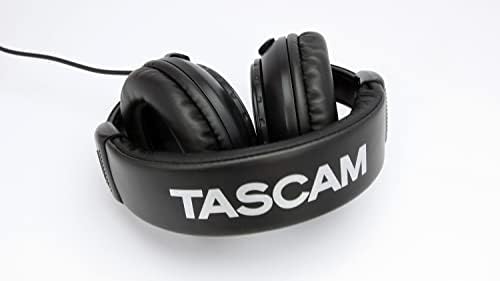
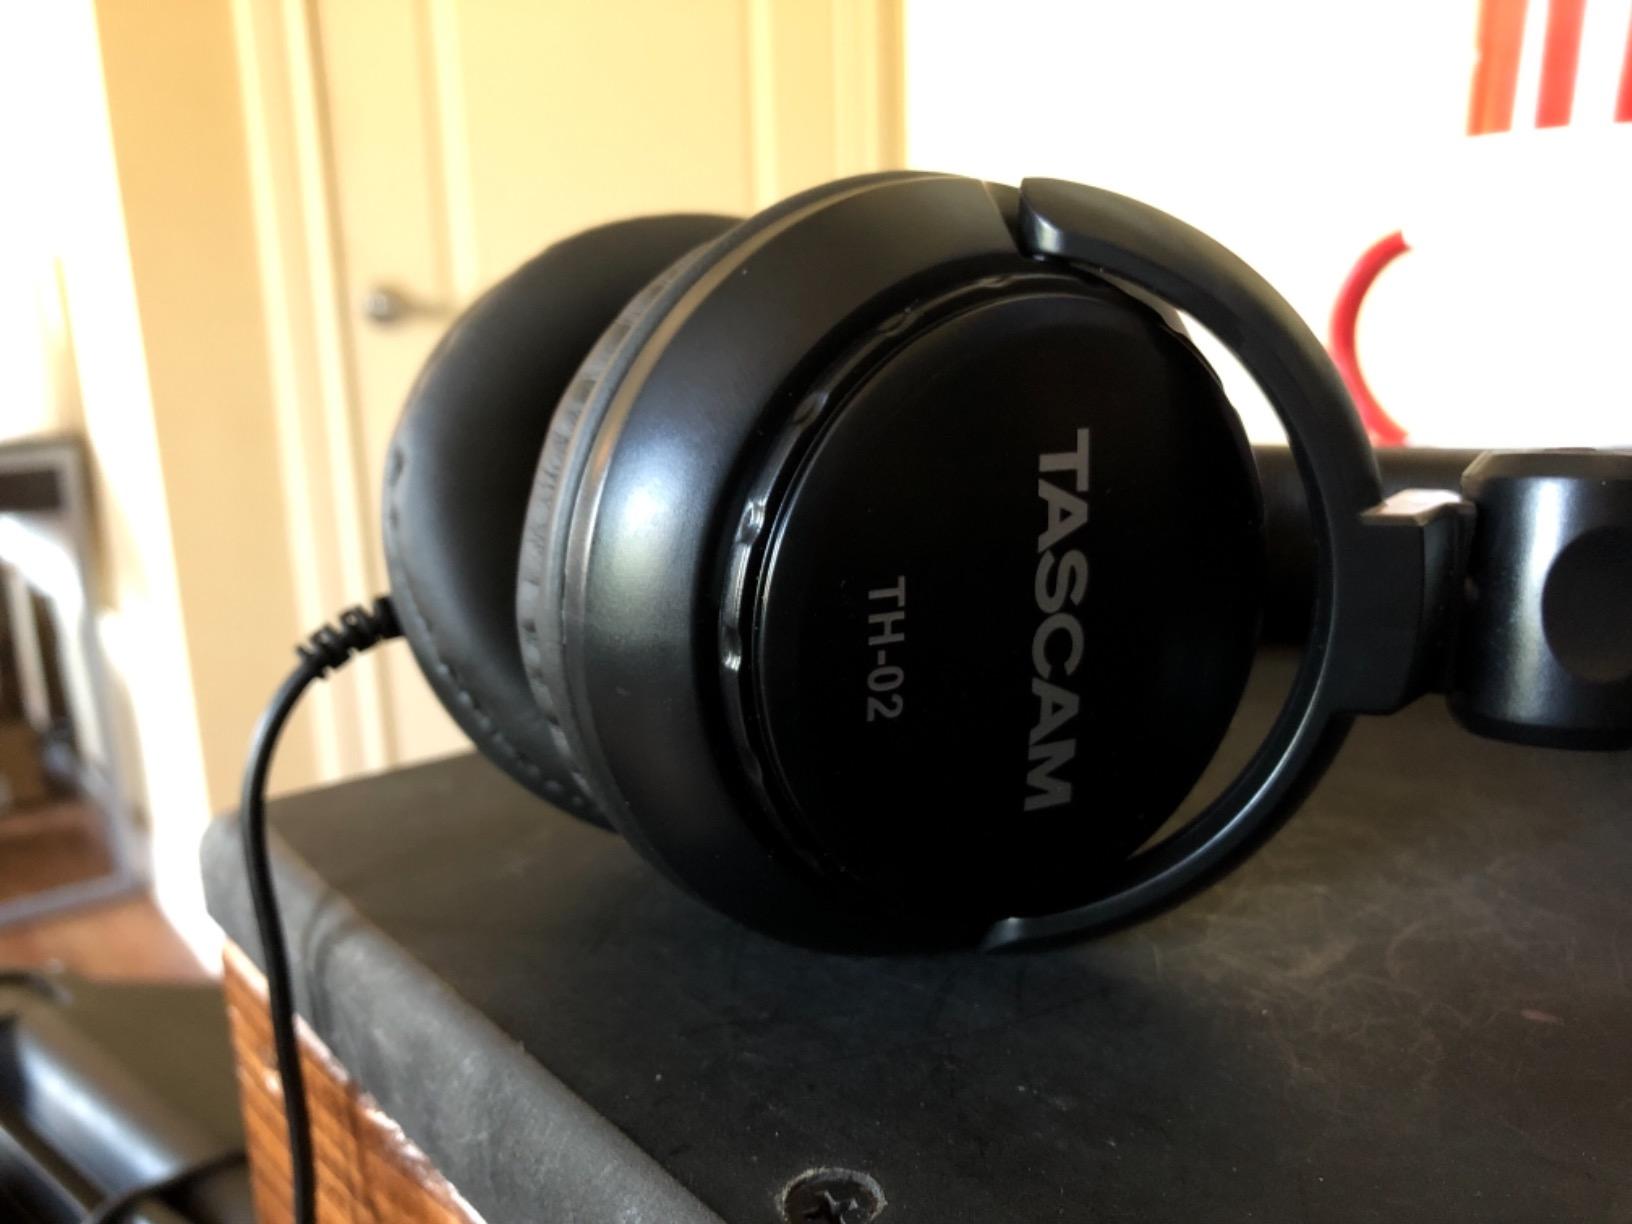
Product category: headphones
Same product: yes